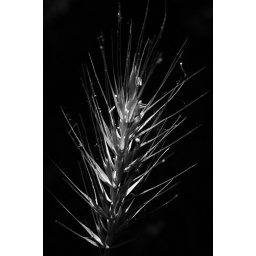
We were walking in the forest and playing around with the light that Derick calls spotlights